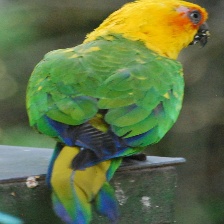
Species: JANDAYA PARAKEET
Scientific name: ARATINGA JANDAYA